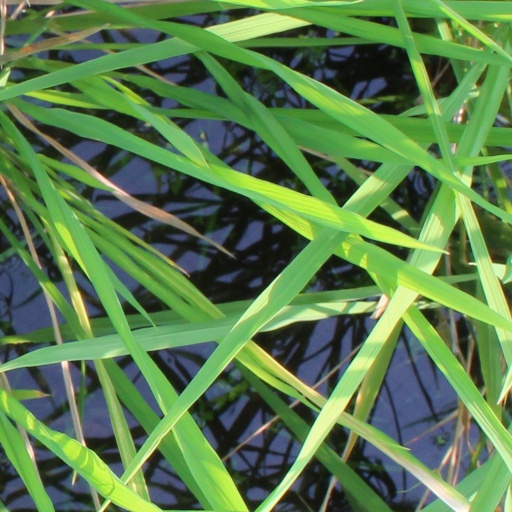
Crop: rice